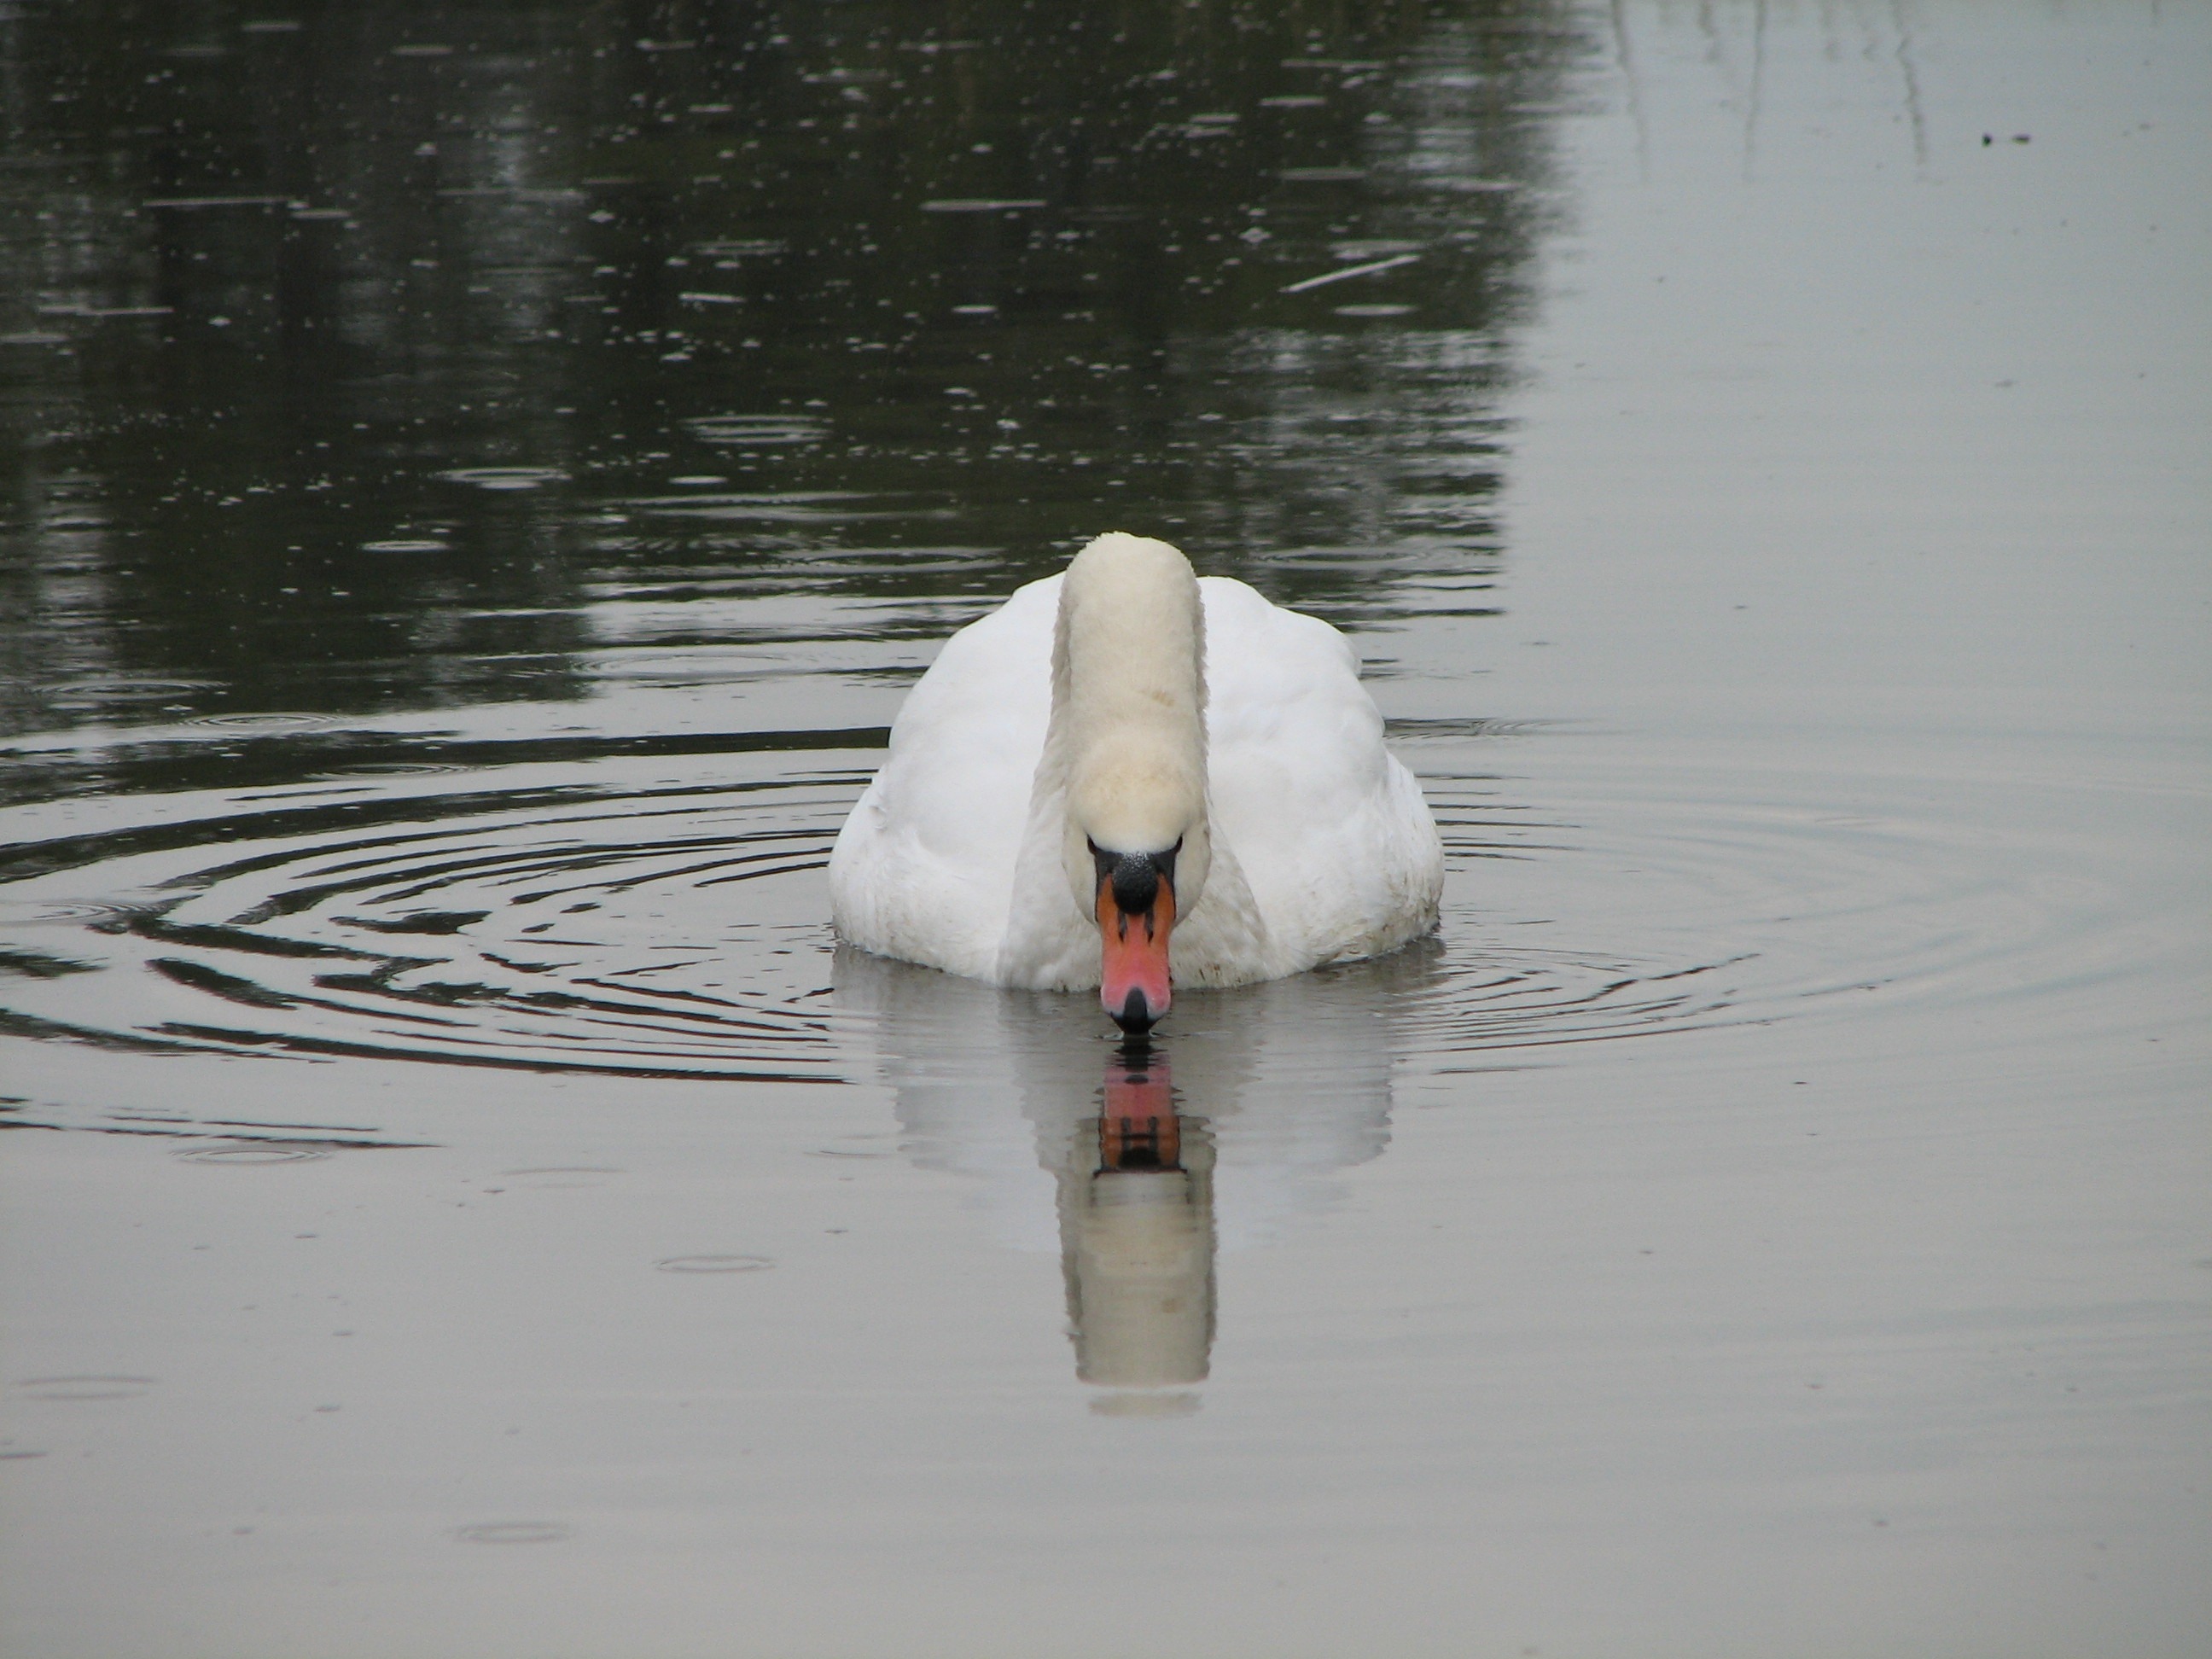
water, winter, bird, wing, white, lake, pond, reflection, beak, fauna, swan, animals, swans, vertebrate, waterfowl, water bird, ducks geese and swans